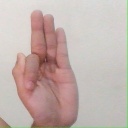
अक्षर: फ